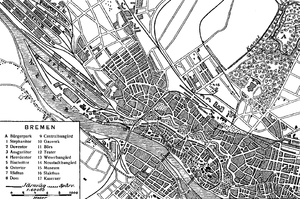
Bremen / Historie
Bykort fra begyndelsen af 1900-tallet
Bremen er en by i det nordvestlige Tyskland med 569.352 indbyggere.